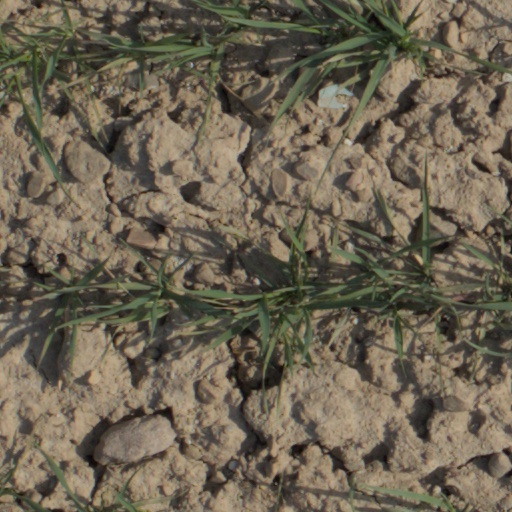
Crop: wheat